Question: What are the walls of the kitchen made from?
Tambaya: Dame akai bango madafar?
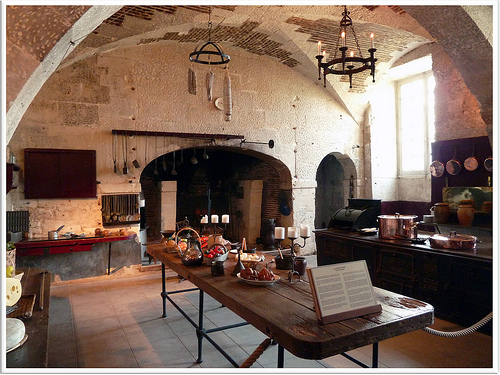
Answer: Stone.
Amsa: Dutse.